Jerusalem Kings

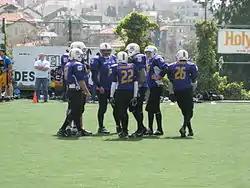
Kings vs. Underdogs in 2009

The Jerusalem Kings began as the fifth franchise in the IFL and the second team based in Jerusalem (following the Jerusalem Lions). The Kings finished their inaugural season with a record of 1-7.